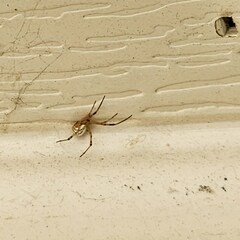
Species: Lactrodectus_hesperus